Dženan Lončarević

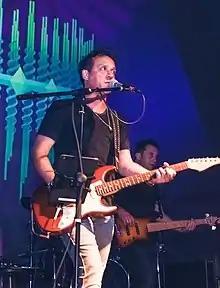
Lončarević in 2019

Dženan Lončarević (born 10 April 1975) is a Serbian pop singer. He has lived in Belgrade since 2006. On 4 March 2019 he competed in the "Beovizija" with the song "Nema suza" ("No Tears") and finished in the second place.